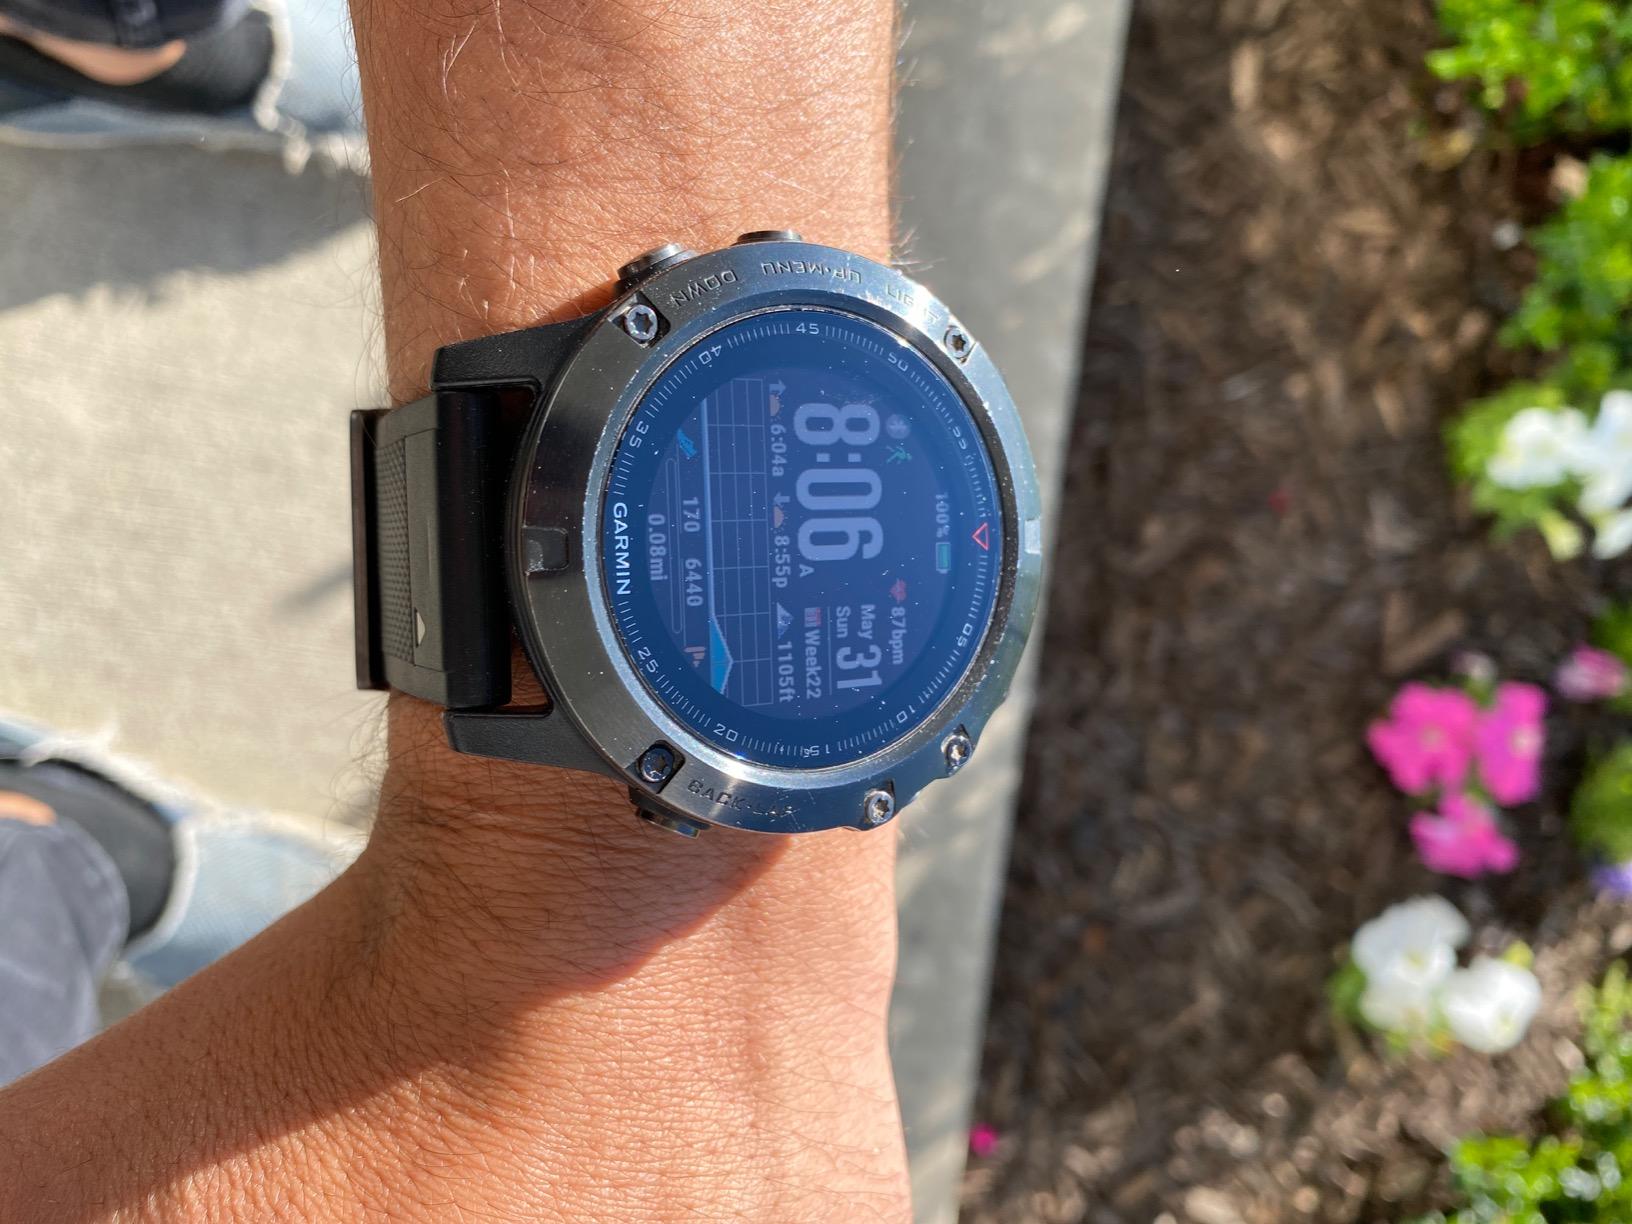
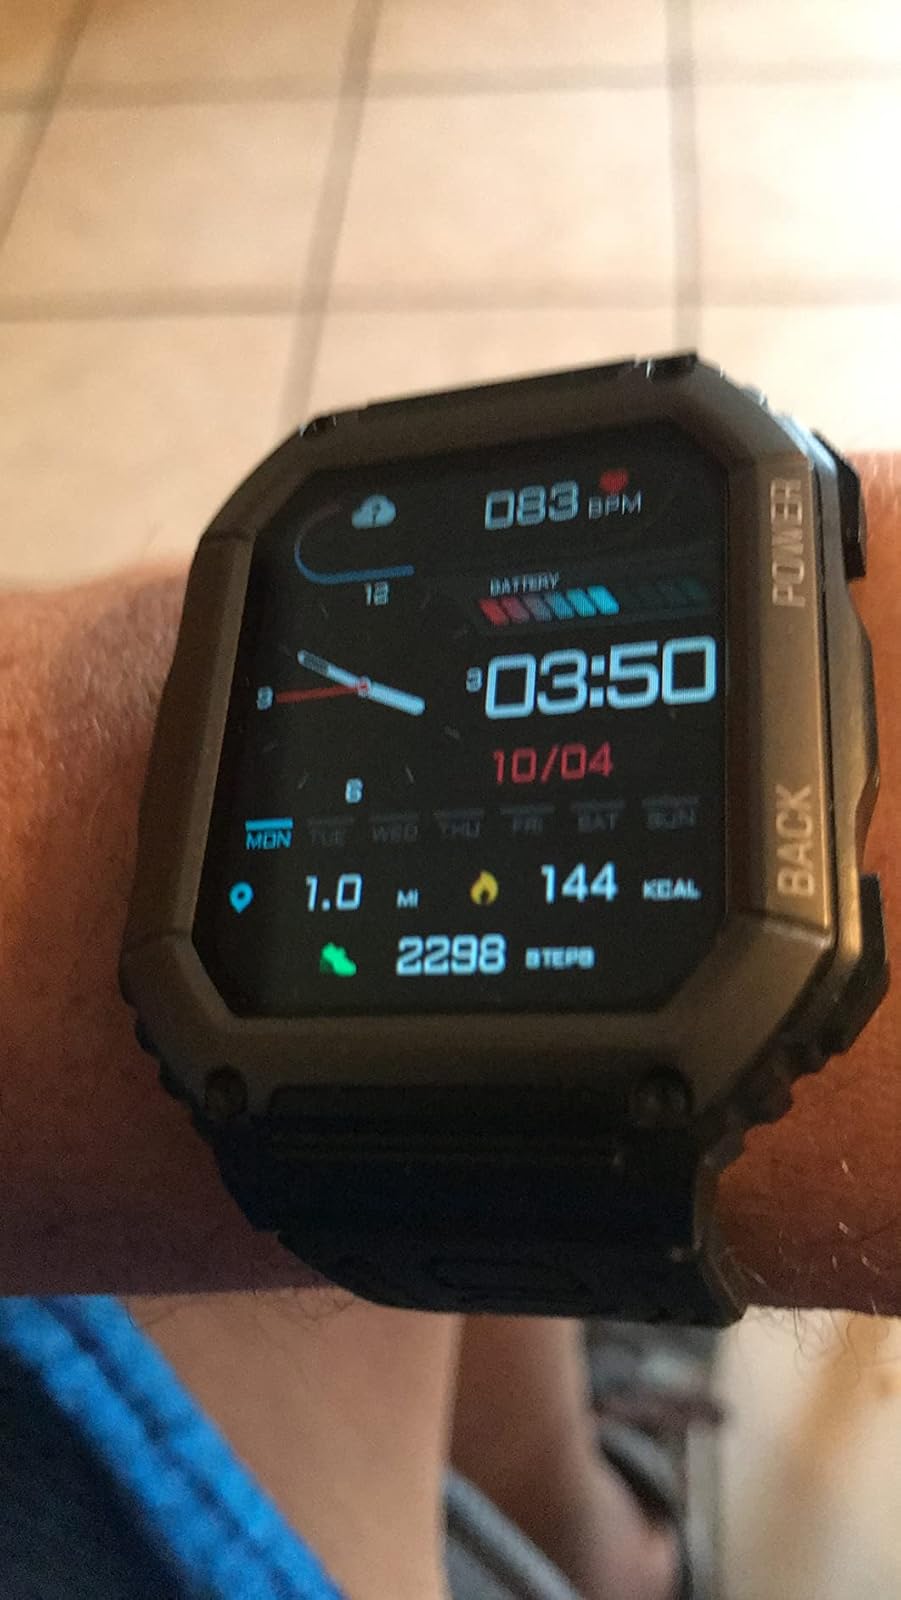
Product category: smartwatch
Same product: no